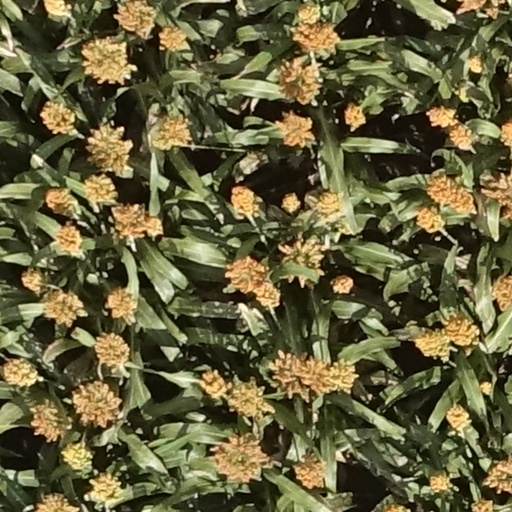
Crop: sorghum